Describe the emotion expressed in this image:  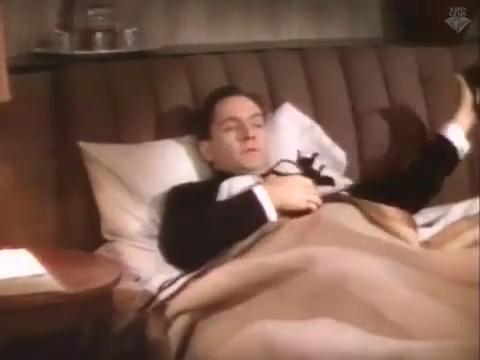
This person displays Suffering, valence and arousal with moderate intensity.